Jay Gatsby

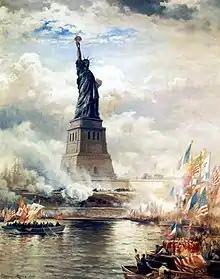
Jay Gatsby has been described by critics as a false prophet of the American Dream, often represented by the Statue of Liberty and signifying new opportunities in life.

The character of Jay Gatsby has become a cultural touchstone in American culture and is often invoked in popular discourse in the context of rags-to-riches grandeur. Commentator Chris Matthews views the character as personifying the eternal American striver, albeit one is keenly aware that his "nouveau riche" status is a detriment: "Gatsby needed more than money: he needed to be someone who had "always" had it... this blind faith that he can retrofit his very existence to Daisy's specifications is the heart and soul of "The Great Gatsby". It's the classic story of the fresh start, the second chance". However, in contrast to Gatsby as "the eternal American striver", folklorist Richard Dorson sees Gatsby as a radically different American archetype who rejects the traditional approach to earning wealth via hard work in favor of quick riches via bootlegging. In Dorson's view, Gatsby "rejected the Protestant ethic in favor of a much more extravagant form of ambition".